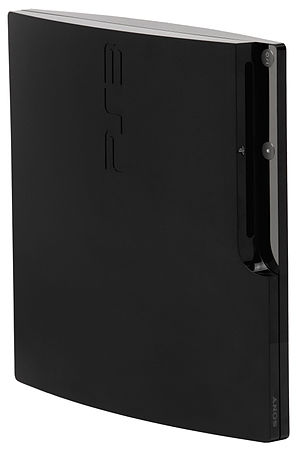
PlayStation 3 / Officielle udgaver
En 120GB Slim model.
PlayStation 3 er den tredje spillekonsol produceret af Sony Computer Entertainment, og efterfølgeren til PlayStation 2 som en del af PlayStation-serien. PlayStation 3 konkurrerer med Microsofts Xbox 360 og Nintendos Wii som en del af syvendegenerations spillekonsoller.